Ronald Reagan in music

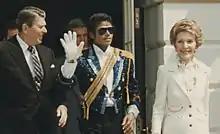
Michael Jackson with Ronald and Nancy Reagan

After Reagan's election as U.S. president in 1980, many pop music artists responded in their song lyrics. In 1981, "(We Don't Need This) Fascist Groove Thang" by British synth-poppers Heaven 17 slammed UK Prime Minister Margaret Thatcher along with Reagan, denouncing the leaders' policies as tending toward racism and fascism. The song was banned by the BBC over concerns of libel, but became a minor UK hit despite its absence from the airwaves. Scottish group the Fire Engines defied the ban by performing a live version of "Fascist Groove Thang" on "The John Peel Show". Critic Stewart Mason later wrote of the song as an example of Heaven 17's "skewed perspective: on one level, the song is a straightforward condemnation of the right wing. On another...well, what exactly was a fascist groove thang? The lyrics put images of Margaret Thatcher and Ronald Reagan getting down P-Funk style into the listener's head." The song has since become a staple for other bands to play, sometimes keeping the original anti-Reagan lyrics, sometimes inserting other right-wing leaders in relevance to current political situations.